Frank P. Sebree

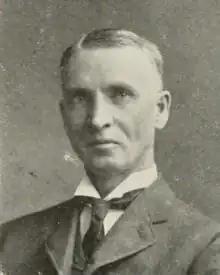
Sebree

Frank Payne Sebree (October 25, 1854 – September 29, 1940) was an American lawyer and politician from Missouri. He served in the Missouri House of Representatives. He was the founder of Kansas City law firm Shook, Hardy & Bacon.